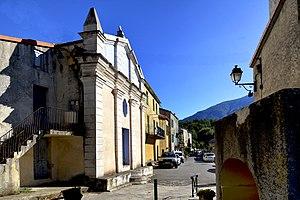
Poggio-di-Venaco est une commune française dans la circonscription départementale de la Haute-Corse et le territoire de la collectivité de Corse. Le village appartient à l'ancienne piève de Venaco.